Monterrey Institute of Technology and Higher Education

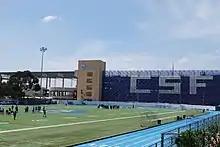
ITESM - Santa Fe Campus

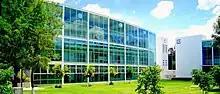
ITESM - Querétaro City Campus

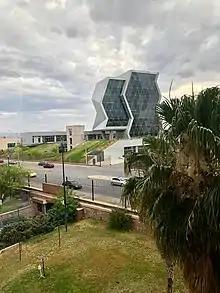
The Innovation and Technical and Technology Transfer Park (PIT3) at Chihuahua Campus.

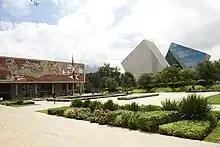
The Rectorate (left) and the CETEC towers at the Monterrey Campus

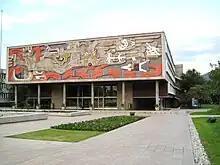
The Old Library Building, current Rectorate, was designed by Enrique de la Mora, displays a bas relief by Jorge González Camarena and holds one of the largest collections of "Don Quixote" incunabula, an original edition of "L'Encyclopédie" and other bibliographical treasures

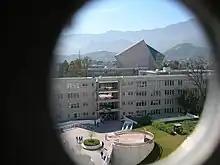
The oldest academic building in the Monterrey Campus, "Aulas I", and the towers of the Center of Advanced Production Technology (CETEC), which house several research centers

All campuses are sponsored by non-profit organizations composed primarily of local businesspeople. The Monterrey Campus is sponsored by "Enseñanza e Investigación Superior, A.C. (EISAC)", which co-sponsored the system as a whole until a newly built organization, "Instituto Tecnológico y de Estudios Superiores de Monterrey, A.C. (ITESM AC)" overtook those responsibilities. Such organizations (effectively serving as boards of trustees) are responsible for electing the rectors or directors of a particular campus. Since February 2012, the president of ITESMAC is José Antonio Fernández, a class of 1976 alumnus and current chairman and CEO of FEMSA. Former presidents include the founder, Eugenio Garza Sada (1943–73) and his son, Eugenio Garza Lagüera (1973–97), and Lorenzo Zambrano (1997–2012), a class of 1966 alumnus and until his passing.